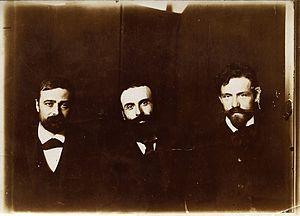
Le Plan de Rome est une maquette, ou plus précisément un plan-relief de la Rome antique du IVᵉ siècle, en plâtre verni, qui représente à l'échelle 1/400 les trois cinquièmes de la ville, en un puzzle d'une centaine de pièces, réalisée par Paul Bigot, architecte et lauréat du Grand prix de Rome pour l'année 1900. Initialement circonscrit au Circus Maximus, le travail de Bigot s'étend peu à peu à une surface de plus de 70 m². C'est aussi un projet de restitution virtuelle mené à l'université de Caen depuis les années 1990.